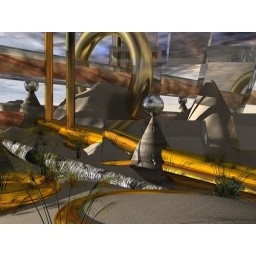
Part of a fantasia in glass and sand made for turning into 3D anaglyph.